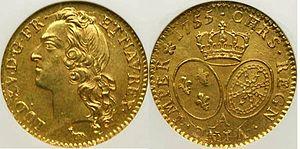
Photo de ma collection personnelle
L'objectif de la politique monétaire sous l'Ancien Régime était d'optimiser les financements de l’État royal. Deux stratégies s'offraient à lui.
Le Trésor de la rue Mouffetard est le nom donné à la découverte fortuite en 1938 d'un important lot de 3 210 monnaies d'or du règne de Louis XV au nᵒ 53 de la rue Mouffetard à Paris. La plus grande partie du trésor a été mis en vente.